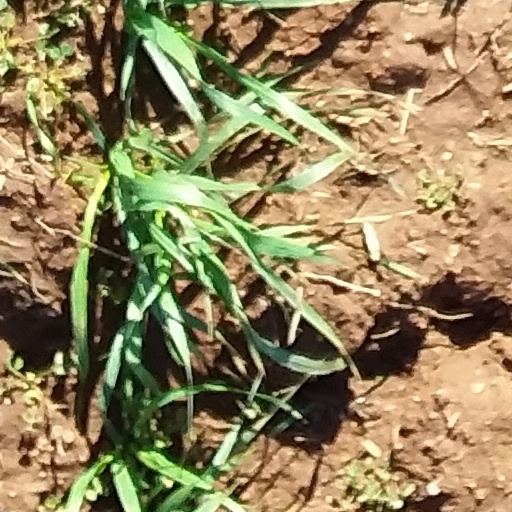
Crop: wheat